List of birds of Zimbabwe

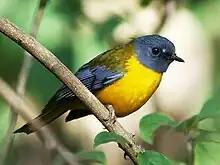

Woodpeckers are small to medium-sized birds with chisel-like beaks, short legs, stiff tails and long tongues used for capturing insects. Some species have feet with two toes pointing forward and two backward, while several species have only three toes. Many woodpeckers have the habit of tapping noisily on tree trunks with their beaks.